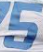
Number: 5